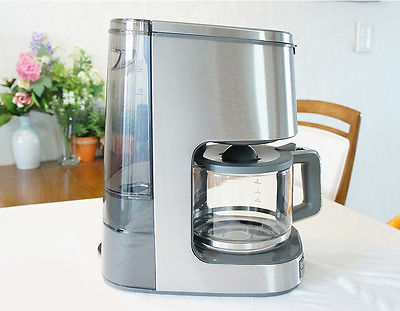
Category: coffee maker